Culture of Romania

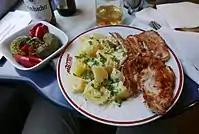
Baked potatoes with steak and cucumber salad

Romanians have had, from time immemorial, a myriad of customs, tales, and poems about love, faith, kings, princesses, and witches. The ethnologists, poets, writers, and historians have tried in recent centuries to collect and to preserve tales, poems, ballads and have tried to describe as well as possible the customs and habits related to different events and times of the year. Customs related to certain times of year are the "colinde", Romanian Christmas carols, "sorcova" on New Year's Eve, or the "Mărțișor" custom on the first day of March, marking the spring. Other customs are presumably of pre-Christian pagan origin, like the "Paparuda" rain enchanting custom in the summer, or the masked folk theatre or "Ursul" (the bear) and "Capra" (the goat) in winter.